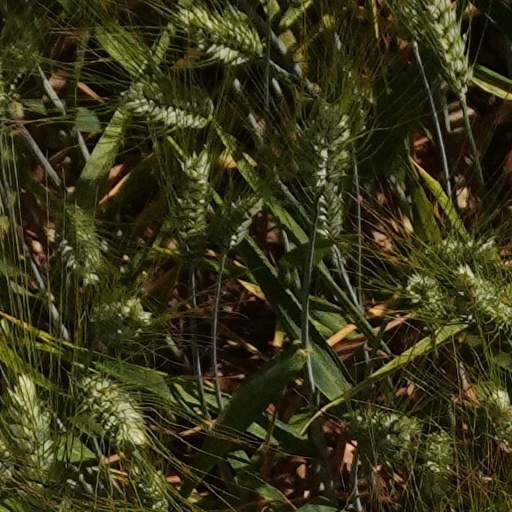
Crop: wheat